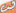
Number: 3